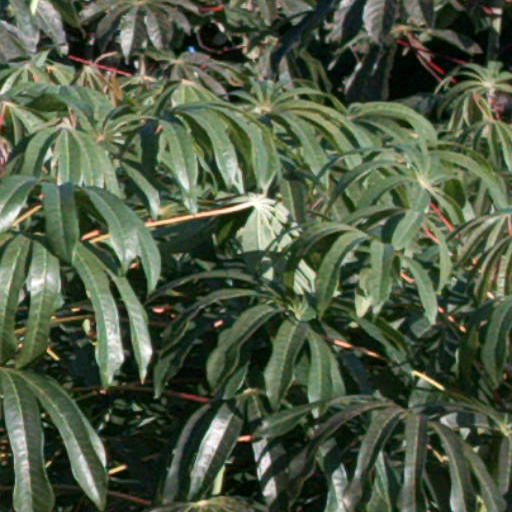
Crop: cassava